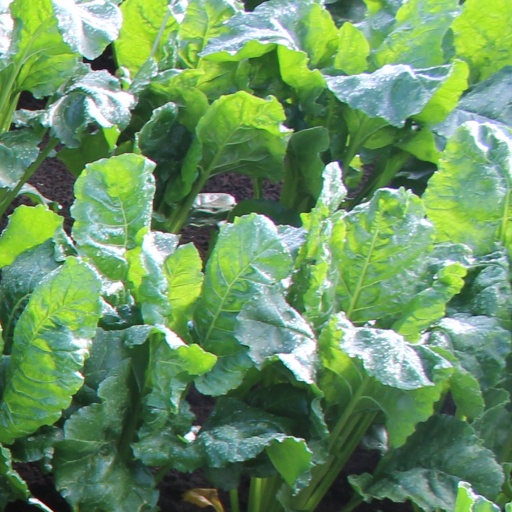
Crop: sugar beet